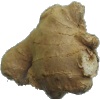
Label: Ginger Root 1